Bassin de l'Arsenal

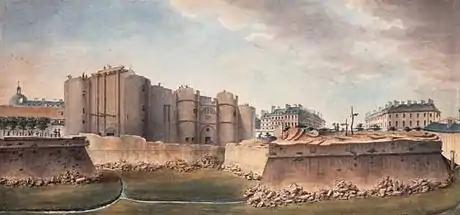
The destruction of the Bastille with the fossé (ditch) in the foreground. The fossé was later converted into the Bassin de l'Arsenal.

After the destruction of the Bastille fortress in November 1789 (during the French Revolution), the Bassin de l'Arsenal was excavated to replace the ditch that had been in place to draw water from the Seine to fill the moat at the fortress.